United Swiss Railways

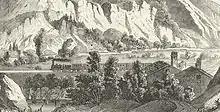
Train of the United Swiss Railways at Sargans. Detail from a wood engraving, 1858

The United Swiss Railways ("Vereinigten Schweizerbahnen"; VSB or V.S.B.) was a former railway company in Switzerland. It was the smallest of the five main railways that were nationalised from 1902 to form the Swiss Federal Railways.